Florence Hartmann

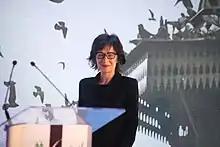
Ceremony of recognition as a "Honorific Citizen of Sarajevo", in 2015

Florence Hartmann (born 17 February 1963) is a French journalist and author. During the 1990s she was a correspondent in the Balkans for the French newspaper "Le Monde". In 1999 she published her first book, "Milosevic, la diagonale du fou" ("Milosevic, the opposite of crazy"), reissued by Gallimard in 2002. From October 2000 until October 2006 she was official spokesperson and Balkan adviser to Carla Del Ponte, chief prosecutor of the International Criminal Tribunal for the former Yugoslavia (ICTY) in The Hague.